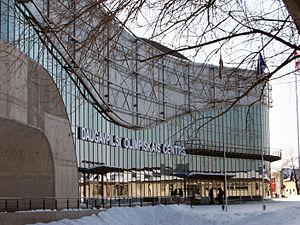
Daugavpils est la deuxième ville en population de la Lettonie. C'est l'une des neuf grandes villes de Lettonie ayant un statut particulier de lielpilseta. C'est également le chef-lieu de la province orientale de Latgale. La ville se trouve dans le Sud-Est de la Lettonie, sur les deux berges du fleuve Daugava. Elle est très proche des frontières lituanienne, biélorusse et russe. La langue officielle est le letton, mais la langue de communication majoritaire entre les différentes communautés reste le russe. Une grande partie de la population parle également le latgalien.